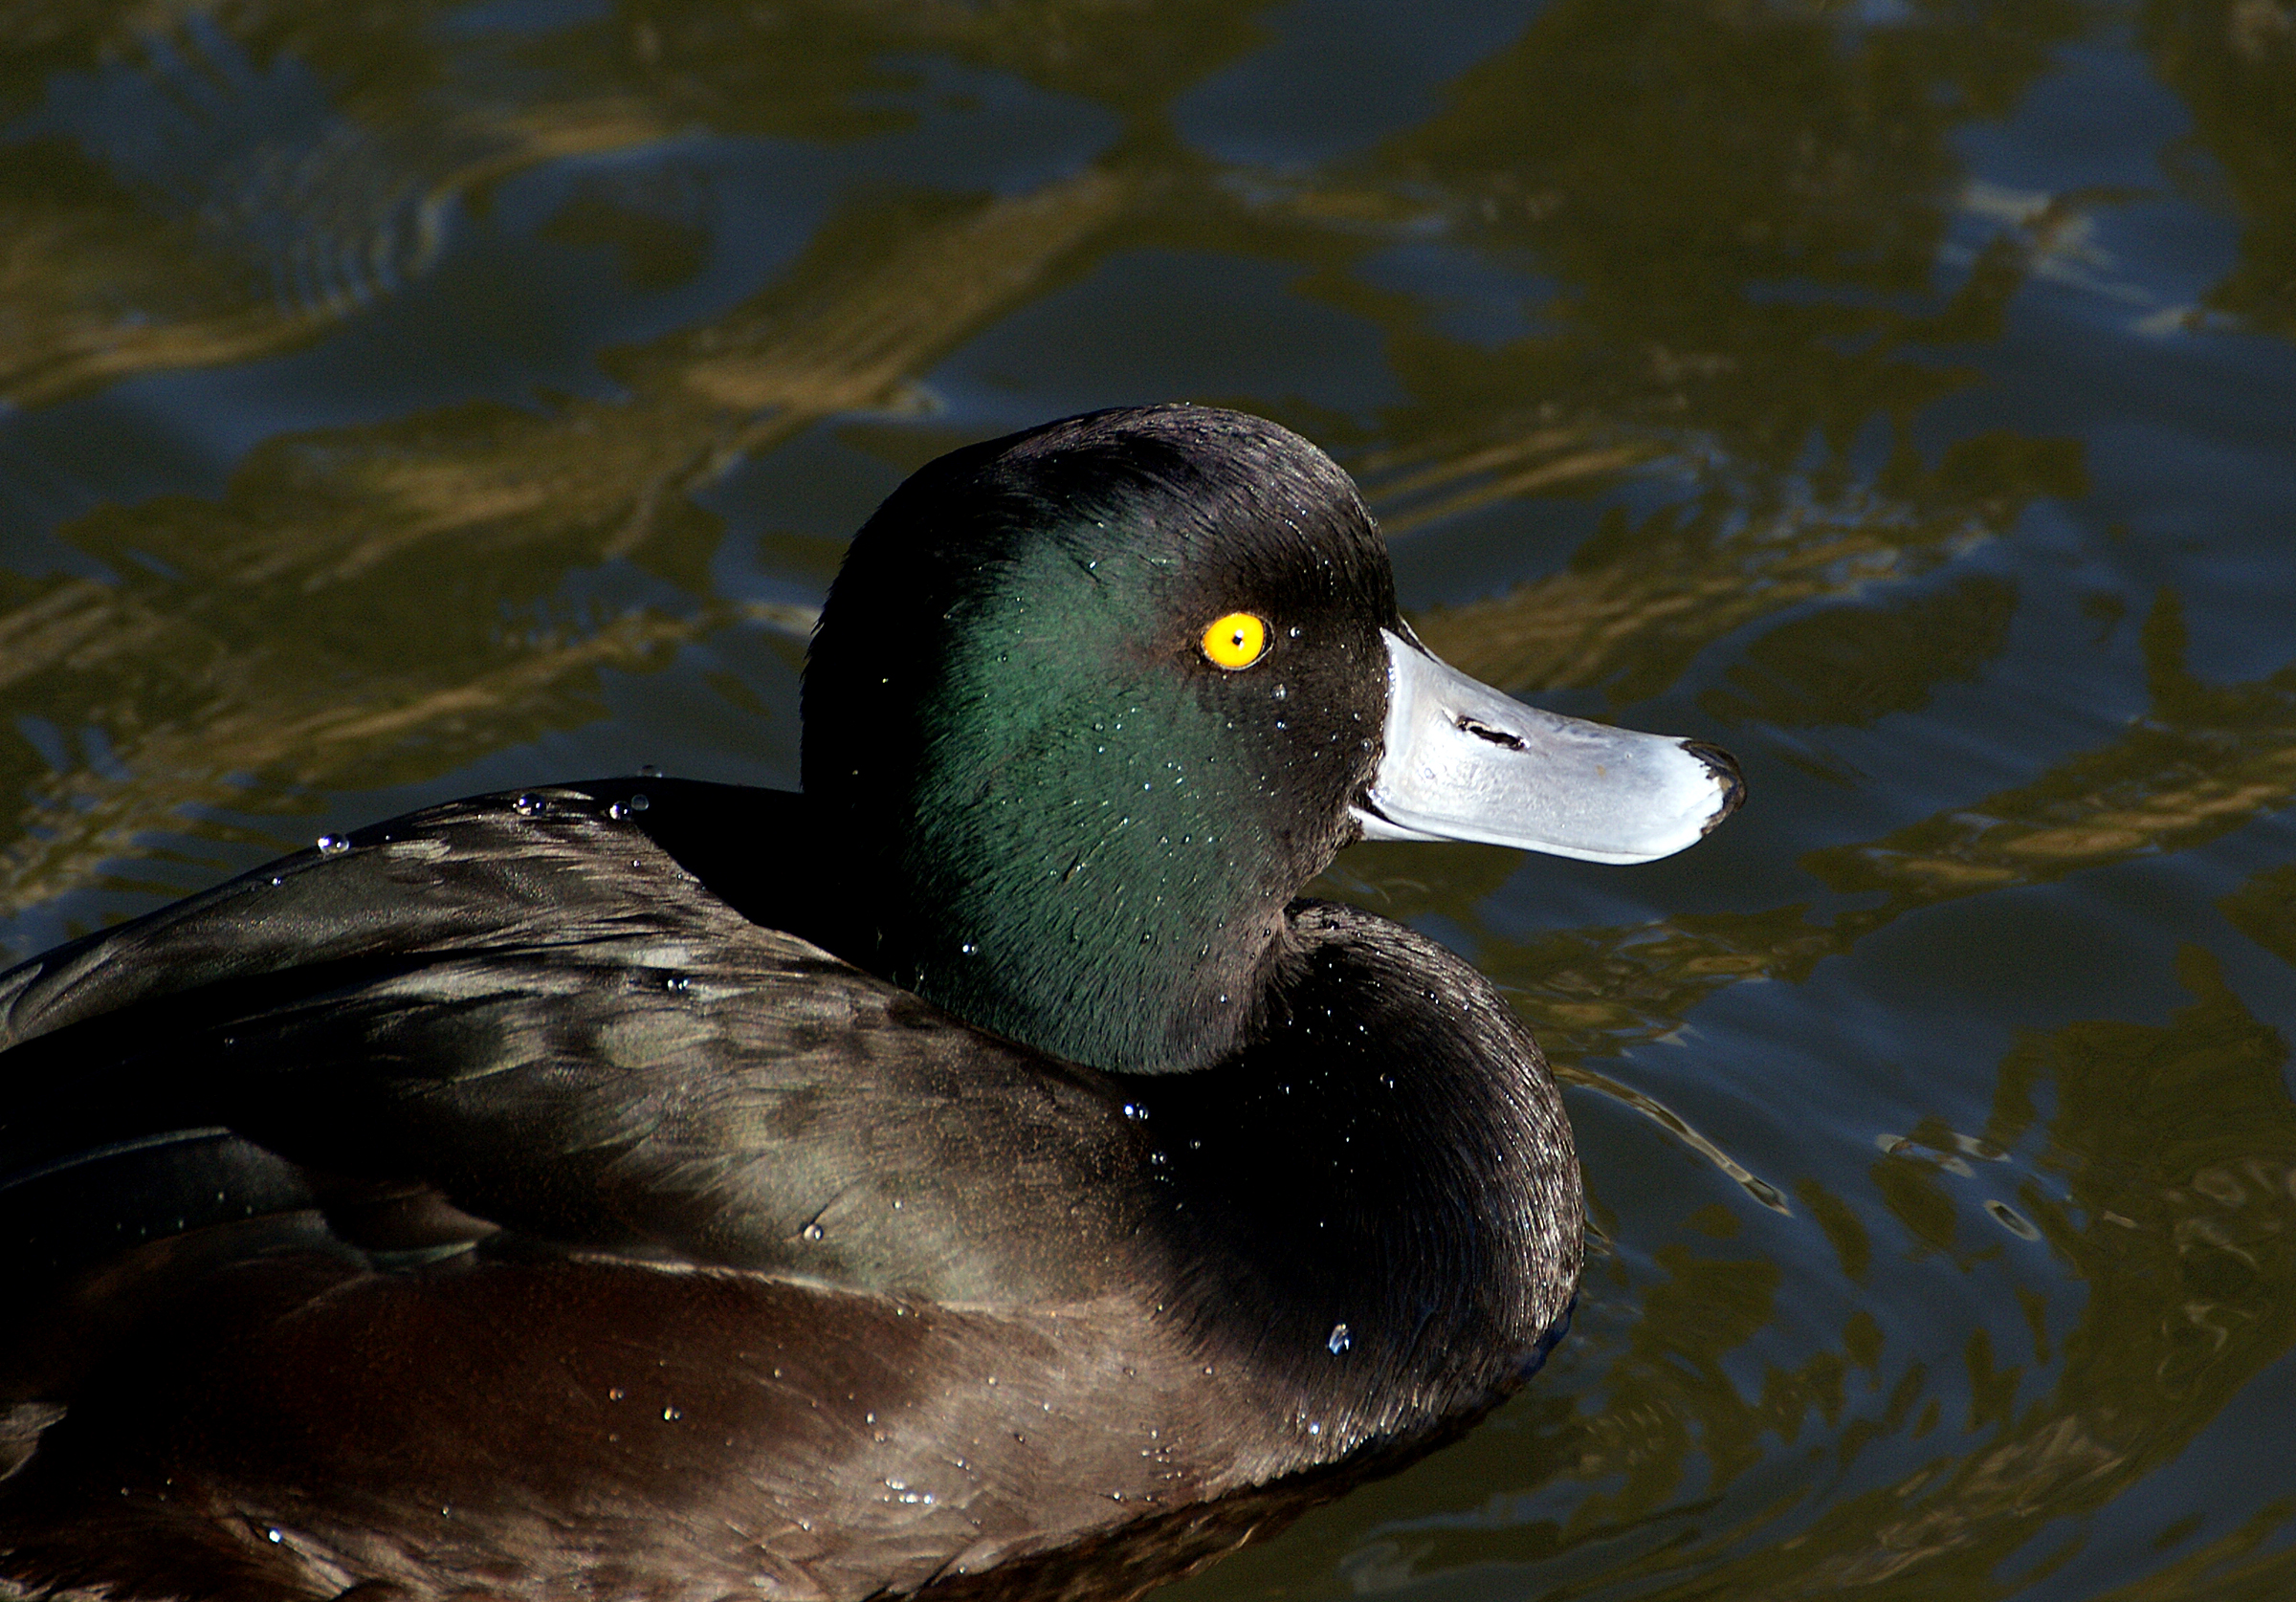
water, nature, bird, pond, wildlife, reflection, beak, fauna, birds, duck, vertebrate, ducks, waterfowl, newzealandbirds, scaup, flickrsbestcreatures, sonydslra300, divingbirds, aythyanovaeseelandiae, yelloweye, newzealandscaup, water bird, mallard, ducks geese and swans, seaduck